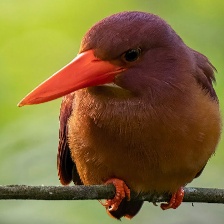
Species: RUDY KINGFISHER
Scientific name: HALCYON COROMANDA